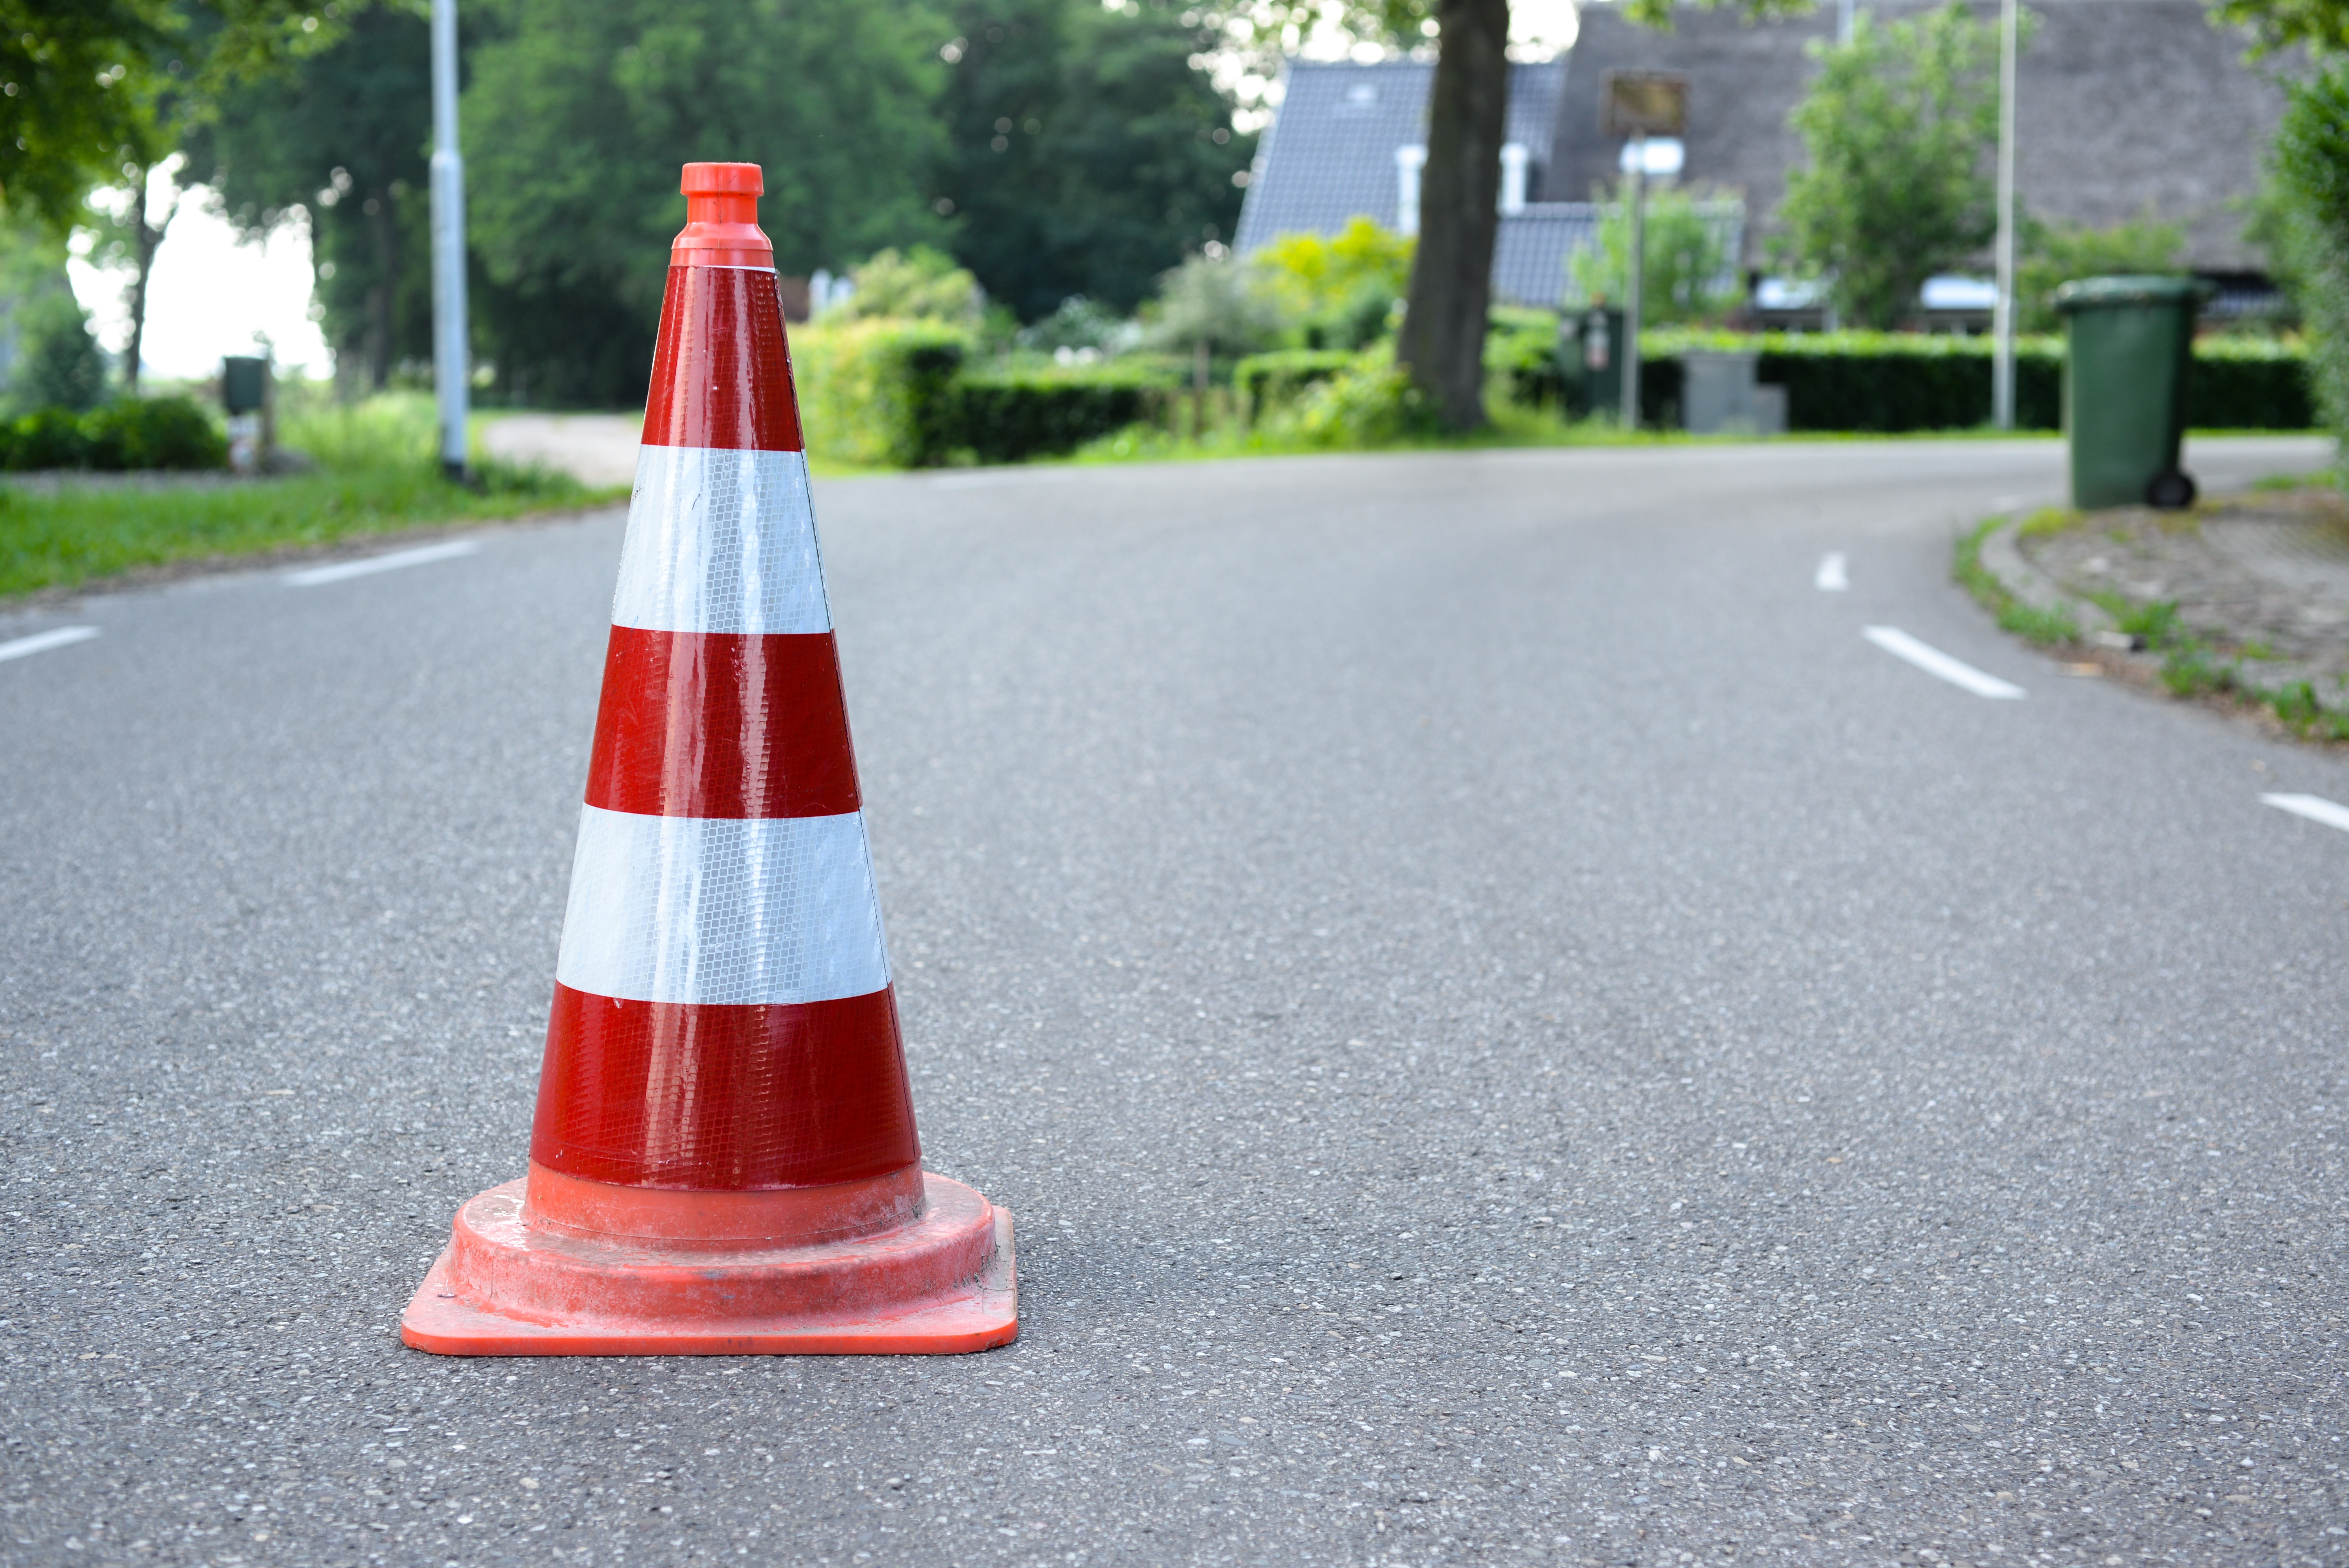
cone, road, red, asphalt, road surface, infrastructure, lane, street, sign